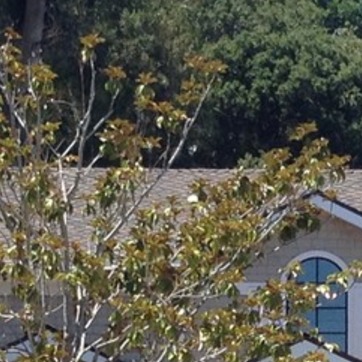
Material: other